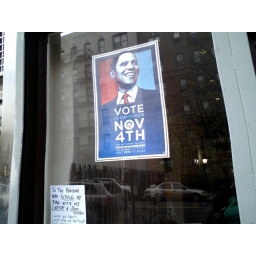
Sign in the window of the cafe on the first floor of my building